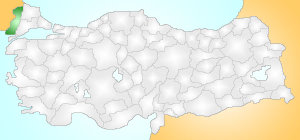
Edirne (provins)
Provinsen Edirne (det grønne område).
Edirne er en tyrkisk provins i den nordvestlige del af Tyrkiet.